Tosa-Ananai Station

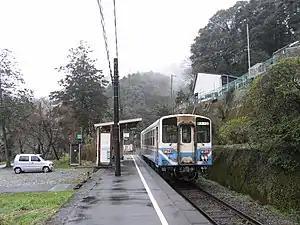
Tosa-Ananai Station in 2008. A waiting room and bike shed have since been erected.

is a passenger railway station located in the town of Ōtoyo, Nagaoka District, Kōchi Prefecture, Japan. It is operated by JR Shikoku and has the station number "D31".